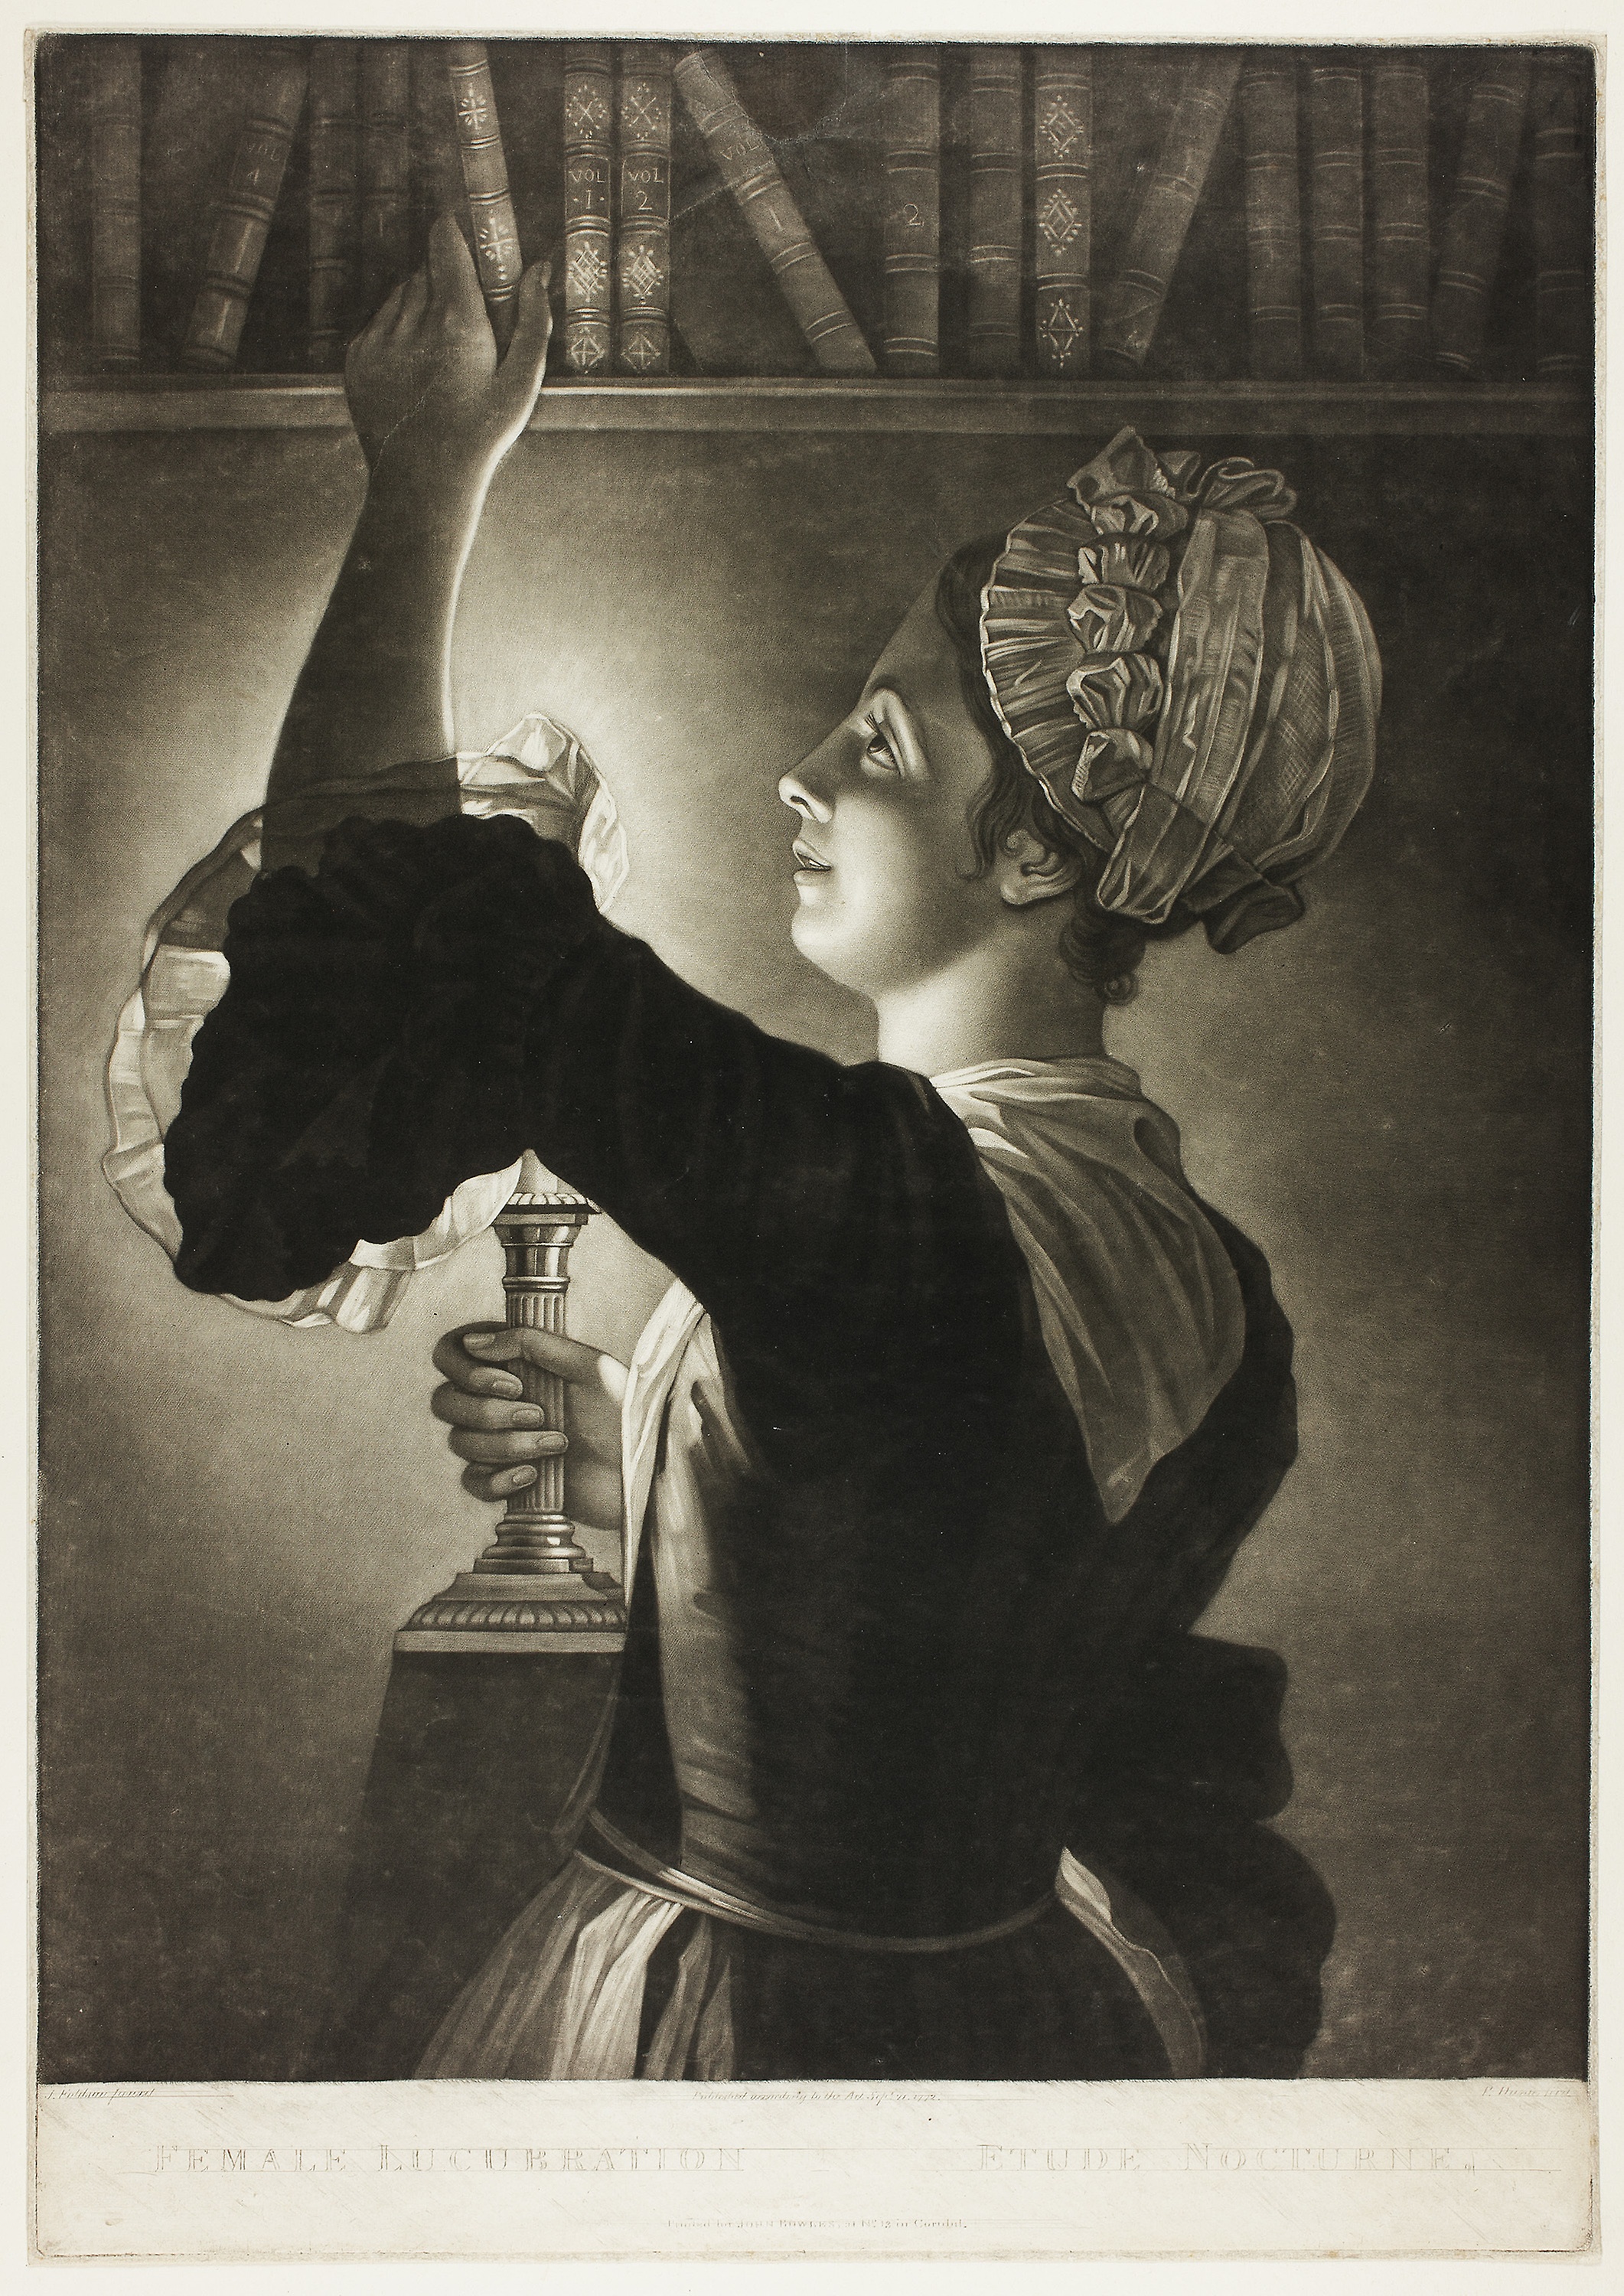
photograph, vintage clothing, picture frame, black and white, art, human behavior, portrait, visual arts, stock photography, girl, artwork, retro style